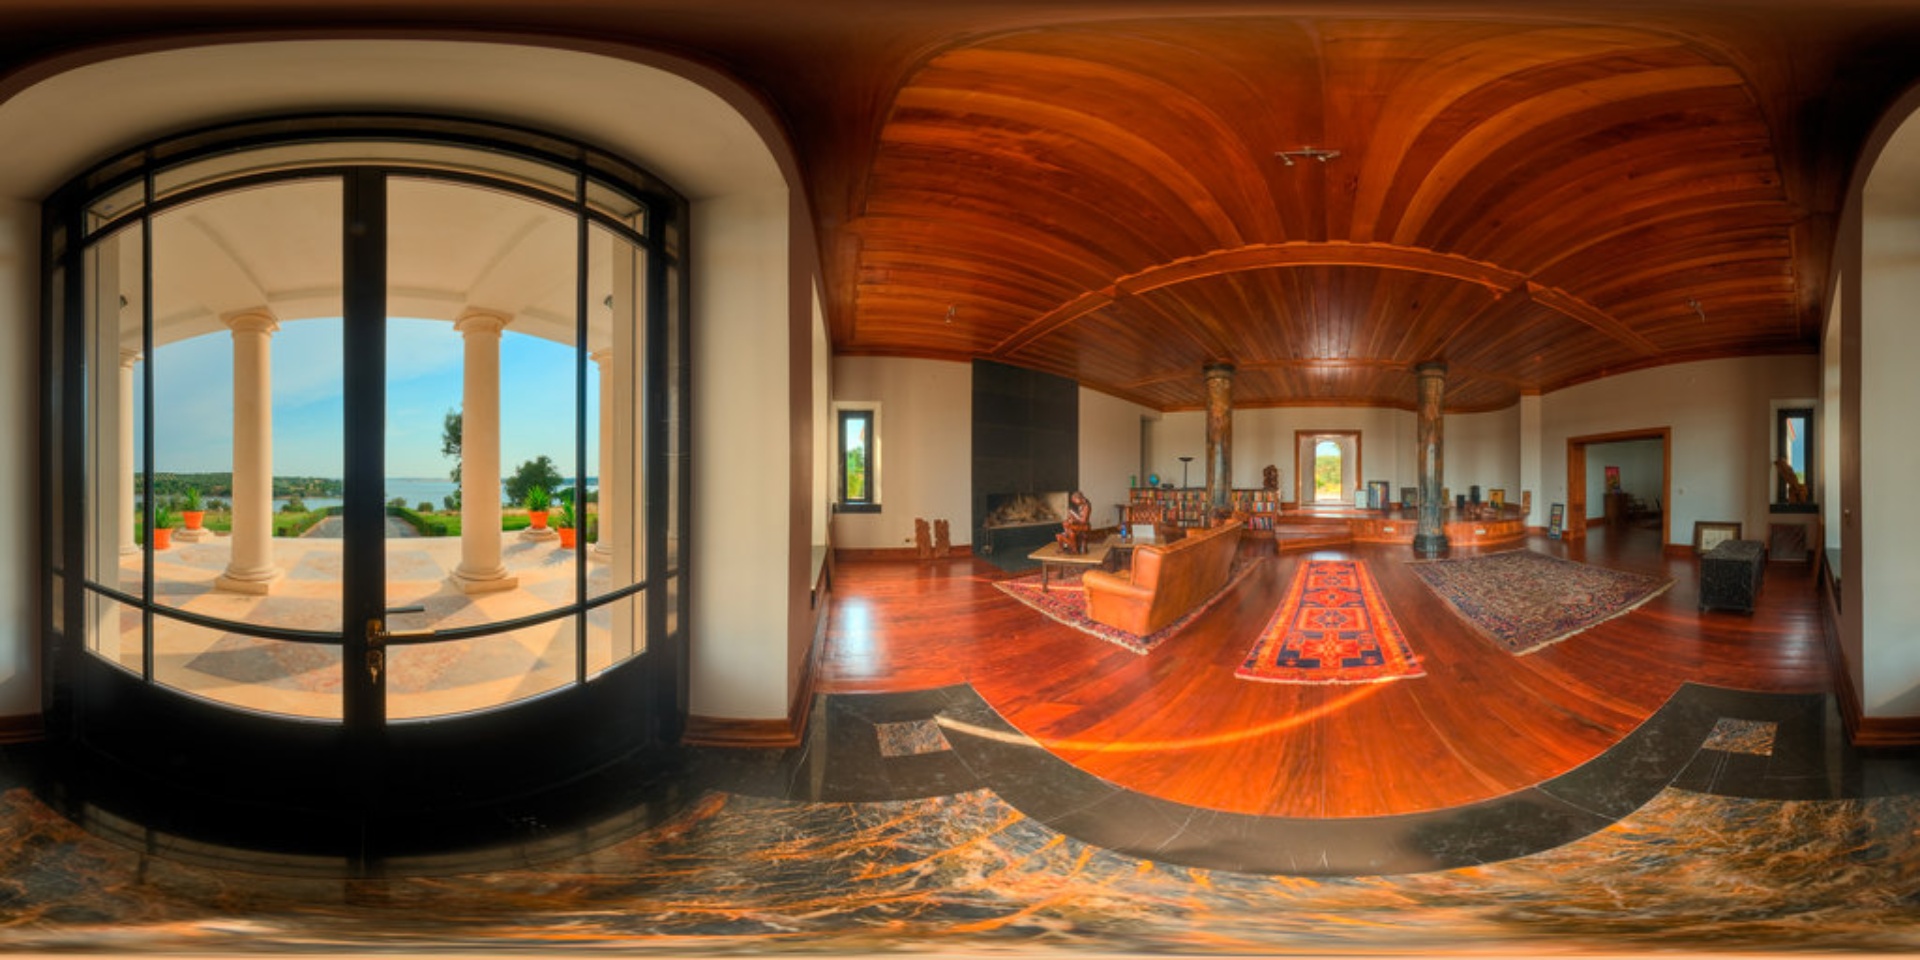
Referred object: the small statue on the side table next to the leather chair

Referred object: the black metal-framed glass door

Referred object: turn around, the sofa next to the fireplace